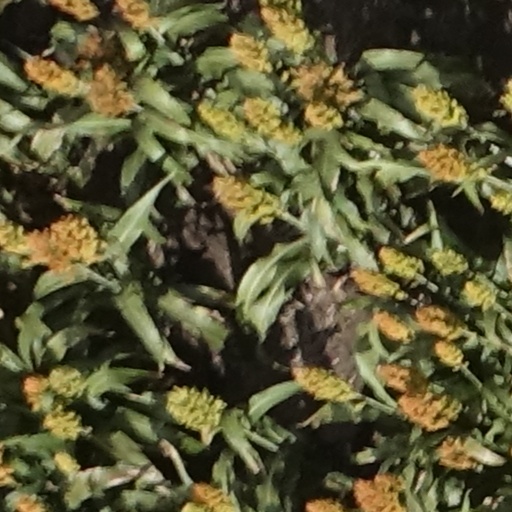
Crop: sorghum